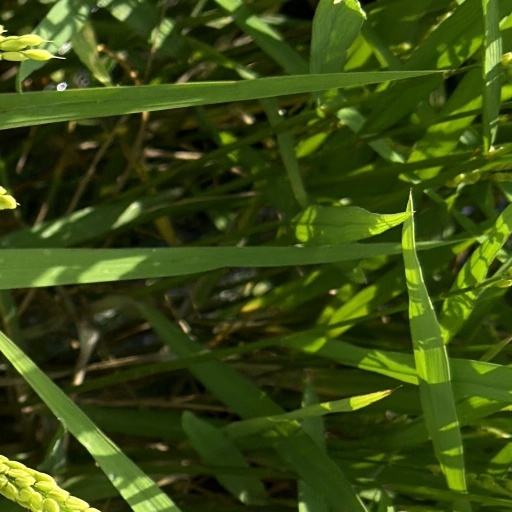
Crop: rice